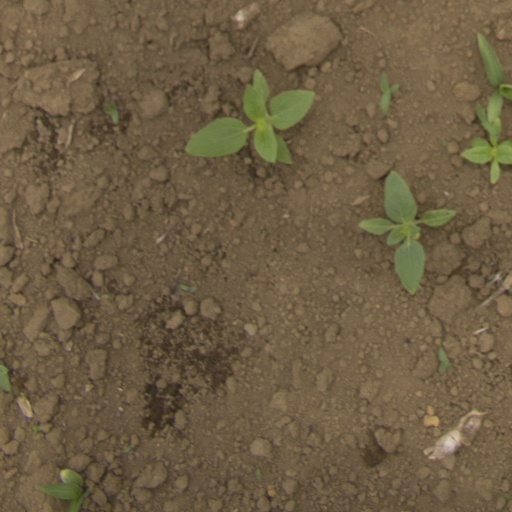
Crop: Jerusalem artichoke